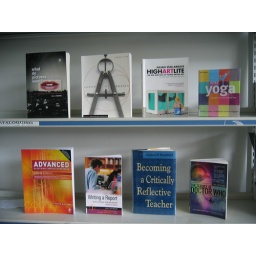
Move your mouse over each book cover and click on the link to search the library catalogue.